Basel Massacre

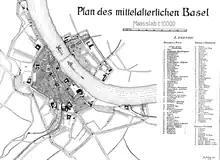
20th century map of Basel in the Middle Ages

The Jews had lived in Basel since at least 1213, when the local community was one of the largest in Europe. The community grew, and by the middle of the 14th century it featured 19 houses and a synagogue. After they had attacked the Jews in their own domains, other cities wrote to Basel, urging them to burn their Jews as well. With the spread of the Black Death in the 14th century, there were pogroms against Jews triggered by rumours of well poisoning, which contributed to the anti-Semitic sentiment. Although the rumors of well-poisoning certainly played a part in fueling anti-Semitic sentiment in Basel, "the immediate background to the persecution related to social and political problems"; some Basel nobles had indeed been temporarily banished from the city on the basis of what was believed to be false testimony provided by the Jews ("Ac quibusdam eciam nobilibus Basilee pro quandam iniura Iudeis illata ad logum tempus bannitis"). The hatred for the Jews by the lower classes stemmed from their belief the Jews were "allied" with the nobles, to whom they often loaned money, and with whom the workers were in contention in the struggle for power. The fact that the commoners supported the nobles on this occasion indicates the complexity of Basel's social structure. The commoners probably supported the nobles because among them there were some who supported their cause, probably someone with some claim to nobility.